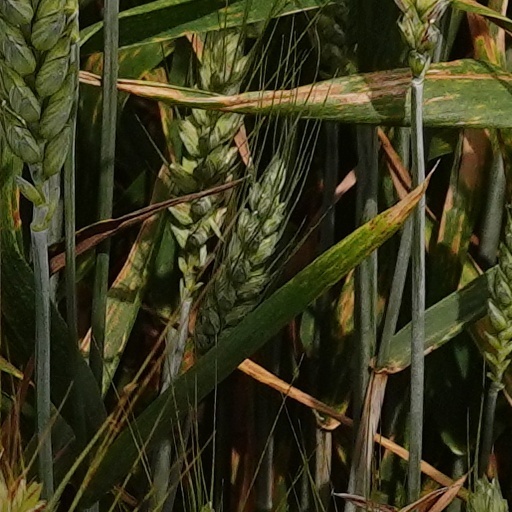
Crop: wheat